Lyanco

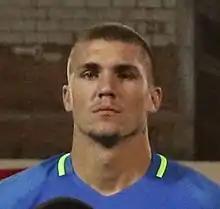
Lyanco with Brazil U20 in 2017

Lyanco Evangelista Silveira Neves Vojnovic (born 1 February 1997), known as Lyanco, is a Brazilian professional footballer who plays as a centre-back for Campeonato Brasileiro Série A club Clube Atlético Mineiro.